Tre Kronor (castle)

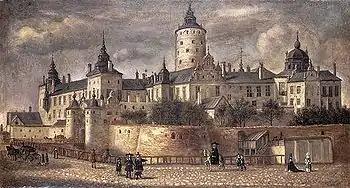
The castle in a painting from 1661 by Govert Dircksz Camphuysen.

Tre Kronor ( or ) or Three Crowns Castle was a castle located in Stockholm, Sweden, on the site where Stockholm Palace is today. It is believed to have been a citadel that Birger Jarl built into a royal castle in the middle of the 13th century. The name "Tre Kronor" is believed to have been given to the castle during the reign of King Magnus Eriksson in the middle of the 14th century.